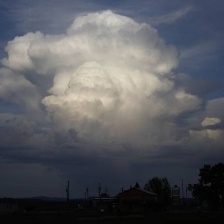
Cloud type: Cumulonimbus